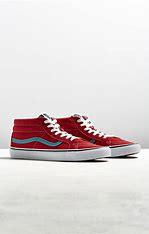
Brand: Vans
Model: SK8 Mid